Der Weg nach oben

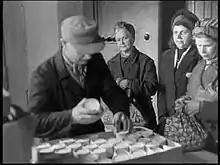

Der Weg nach oben ("The Way Up; Chronicle Of The Rise") is an East German political and economic propaganda film in the style of a documentary film directed by Andrew Thorndike. It was released in 1950, premiering on the eve of the first anniversary of the German Democratic Republic. It won the Best Documentary Film at the Karlovy Vary International Film Festival in 1951. The film was produced by DEFA Studio für Wochenschau und Dokumentarfilme. This was Thorndike's first feature-length film.